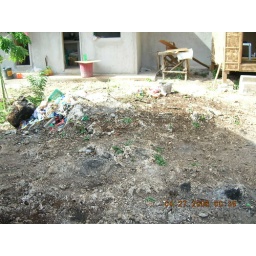
type of ground we had to overcome to build our Multipurpose building in Olango Island